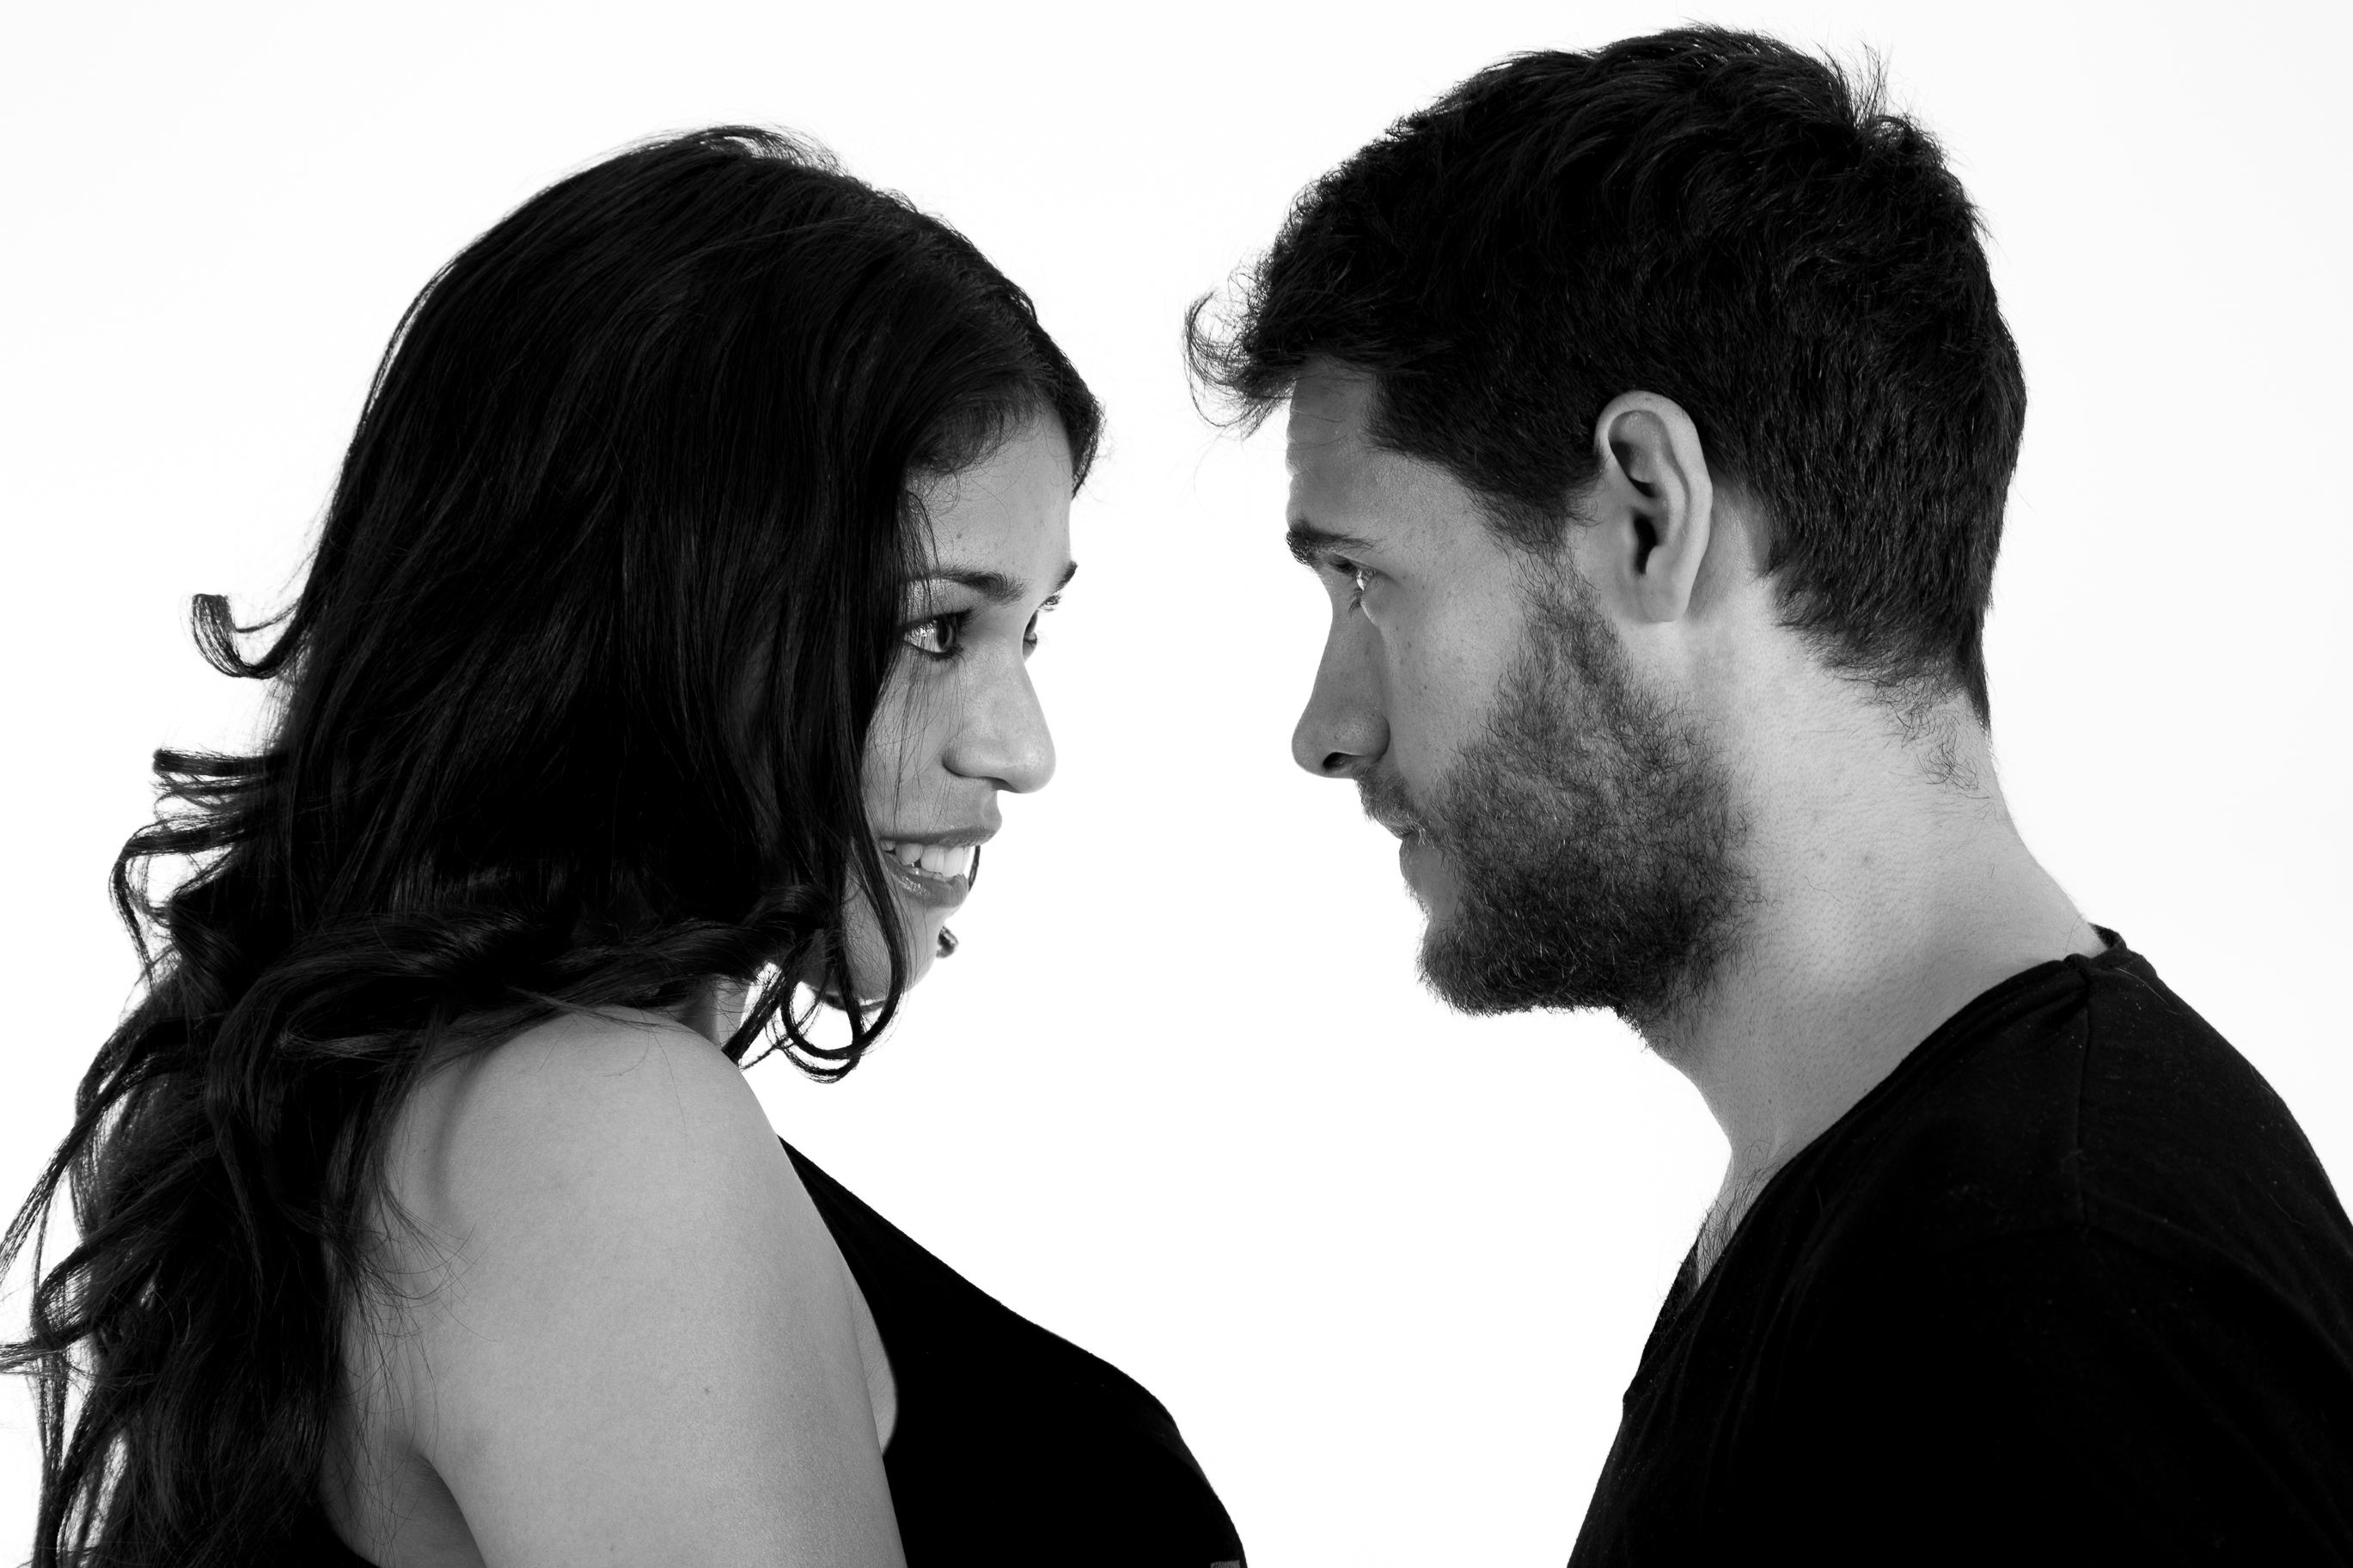
man, person, black and white, girl, white, photography, canon, romance, black, monochrome, blackandwhite, women, photograph, highkey, mujer, canon6d, sexy, argentina, emotion, rodrigoparedes, buenosaires, ar, 160378, 160378com, www160378com, canon24105, jesica, interaction, photo shoot, monochrome photography